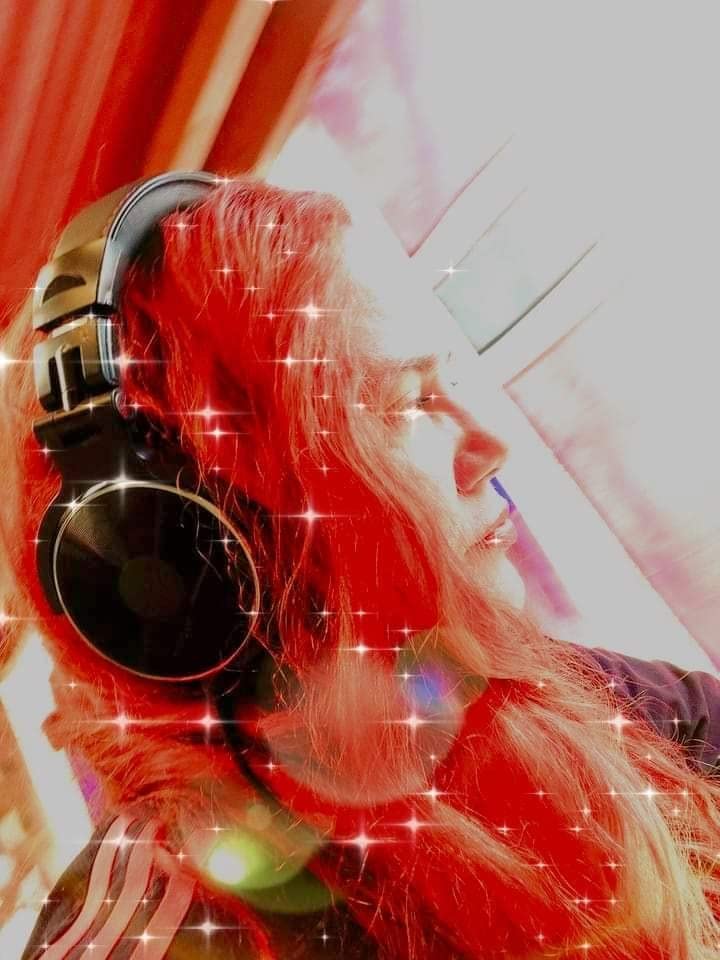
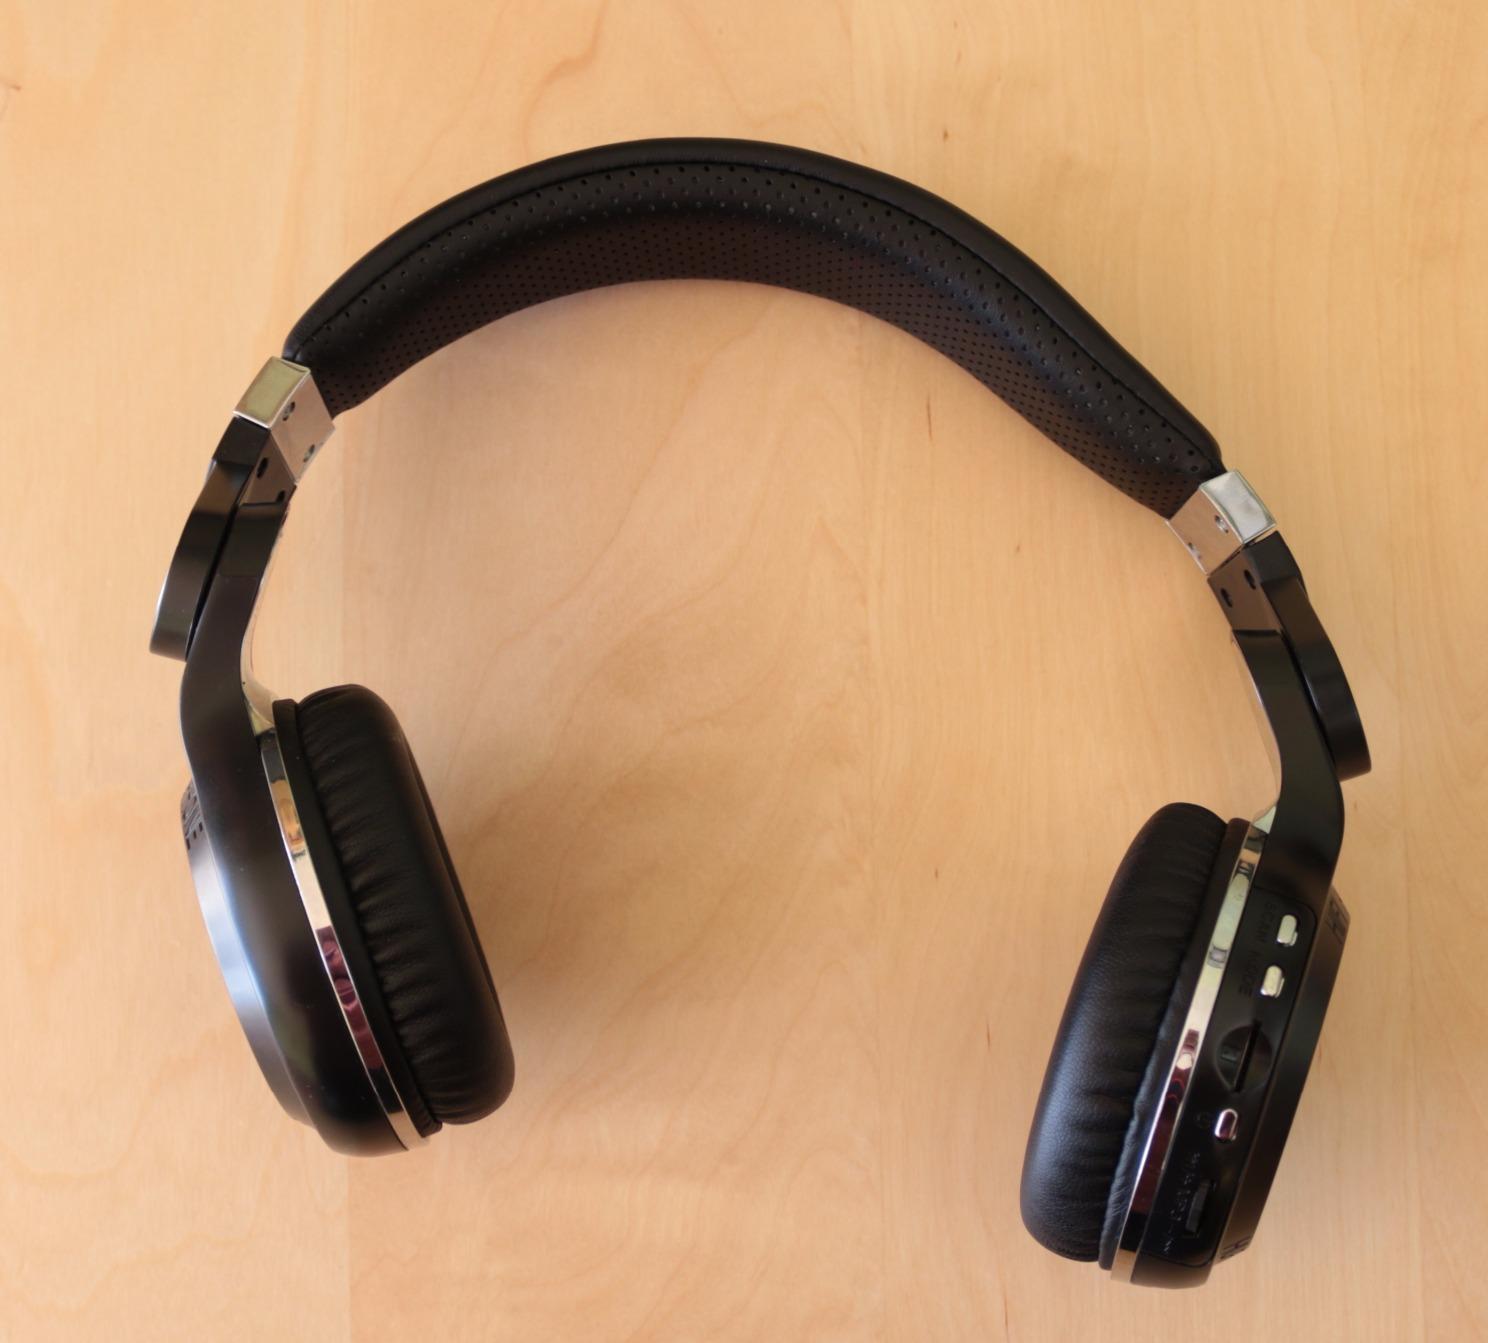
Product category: headphones
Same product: no